George Carleton (bishop)

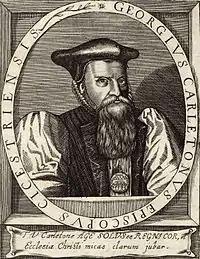
Bishop Carleton

George Carleton (1557/8 – 12 May 1628) was an English churchman who was Bishop of Llandaff from 1618 to 1619 and Bishop of Chichester from 1619 to 1628. He was a delegate to the Synod of Dort, in the Netherlands.